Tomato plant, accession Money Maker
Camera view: tilt-top (135 deg); turntable rotation: 240 degrees
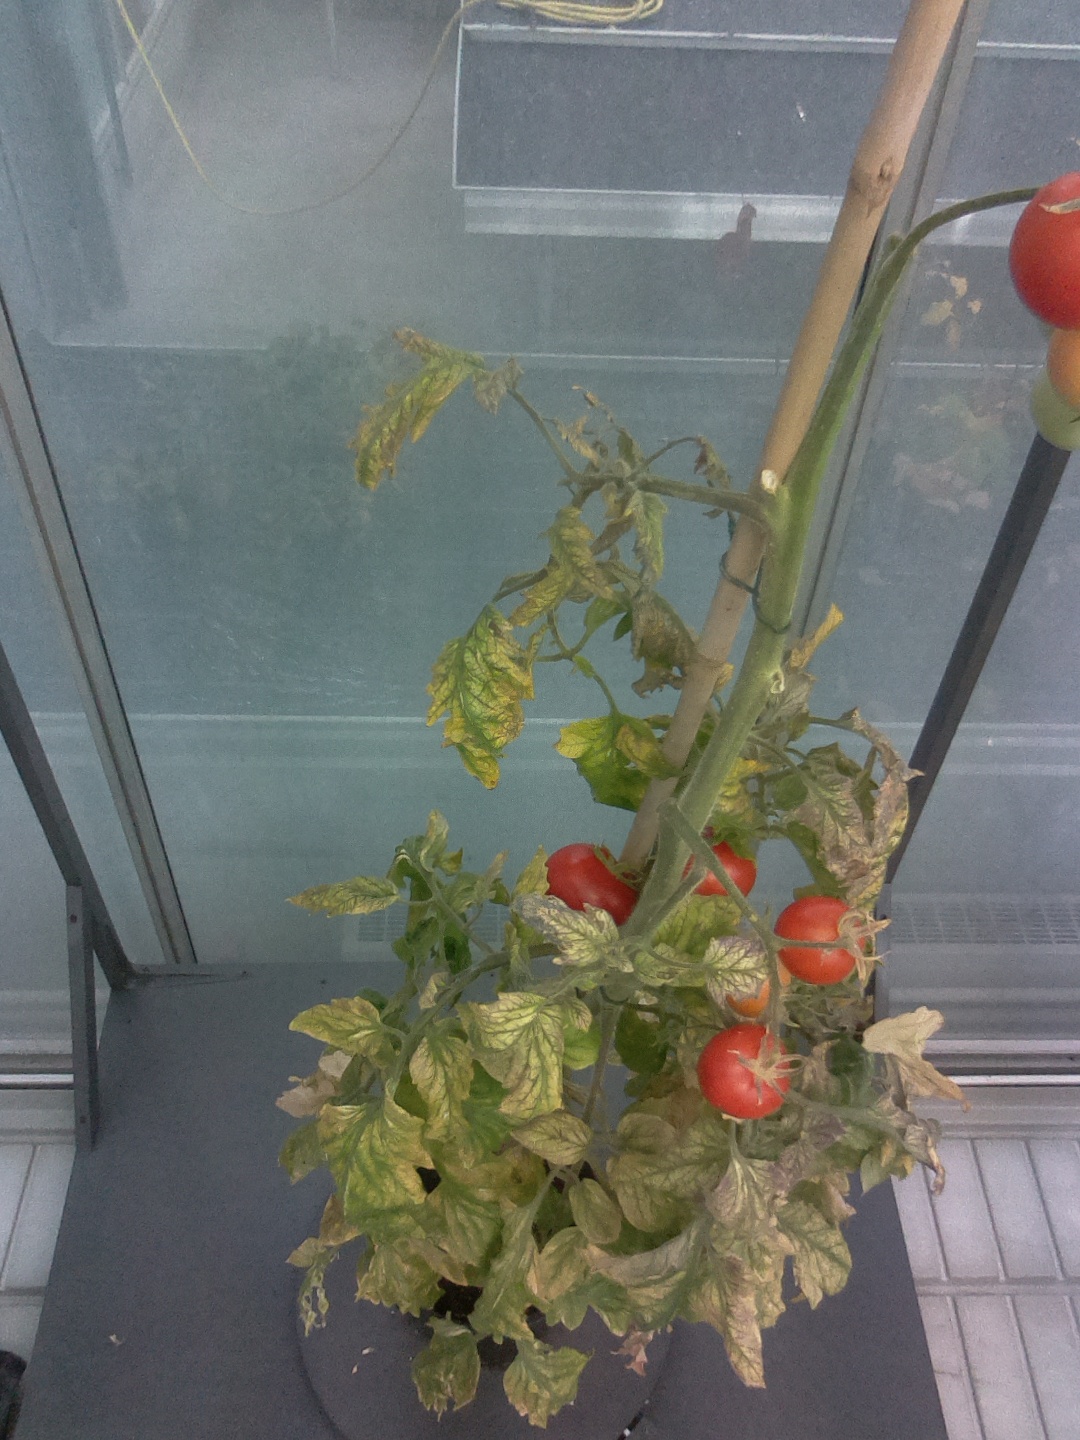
BBCH growth stage 86: 60%-70% of fruits show typical fully ripe color